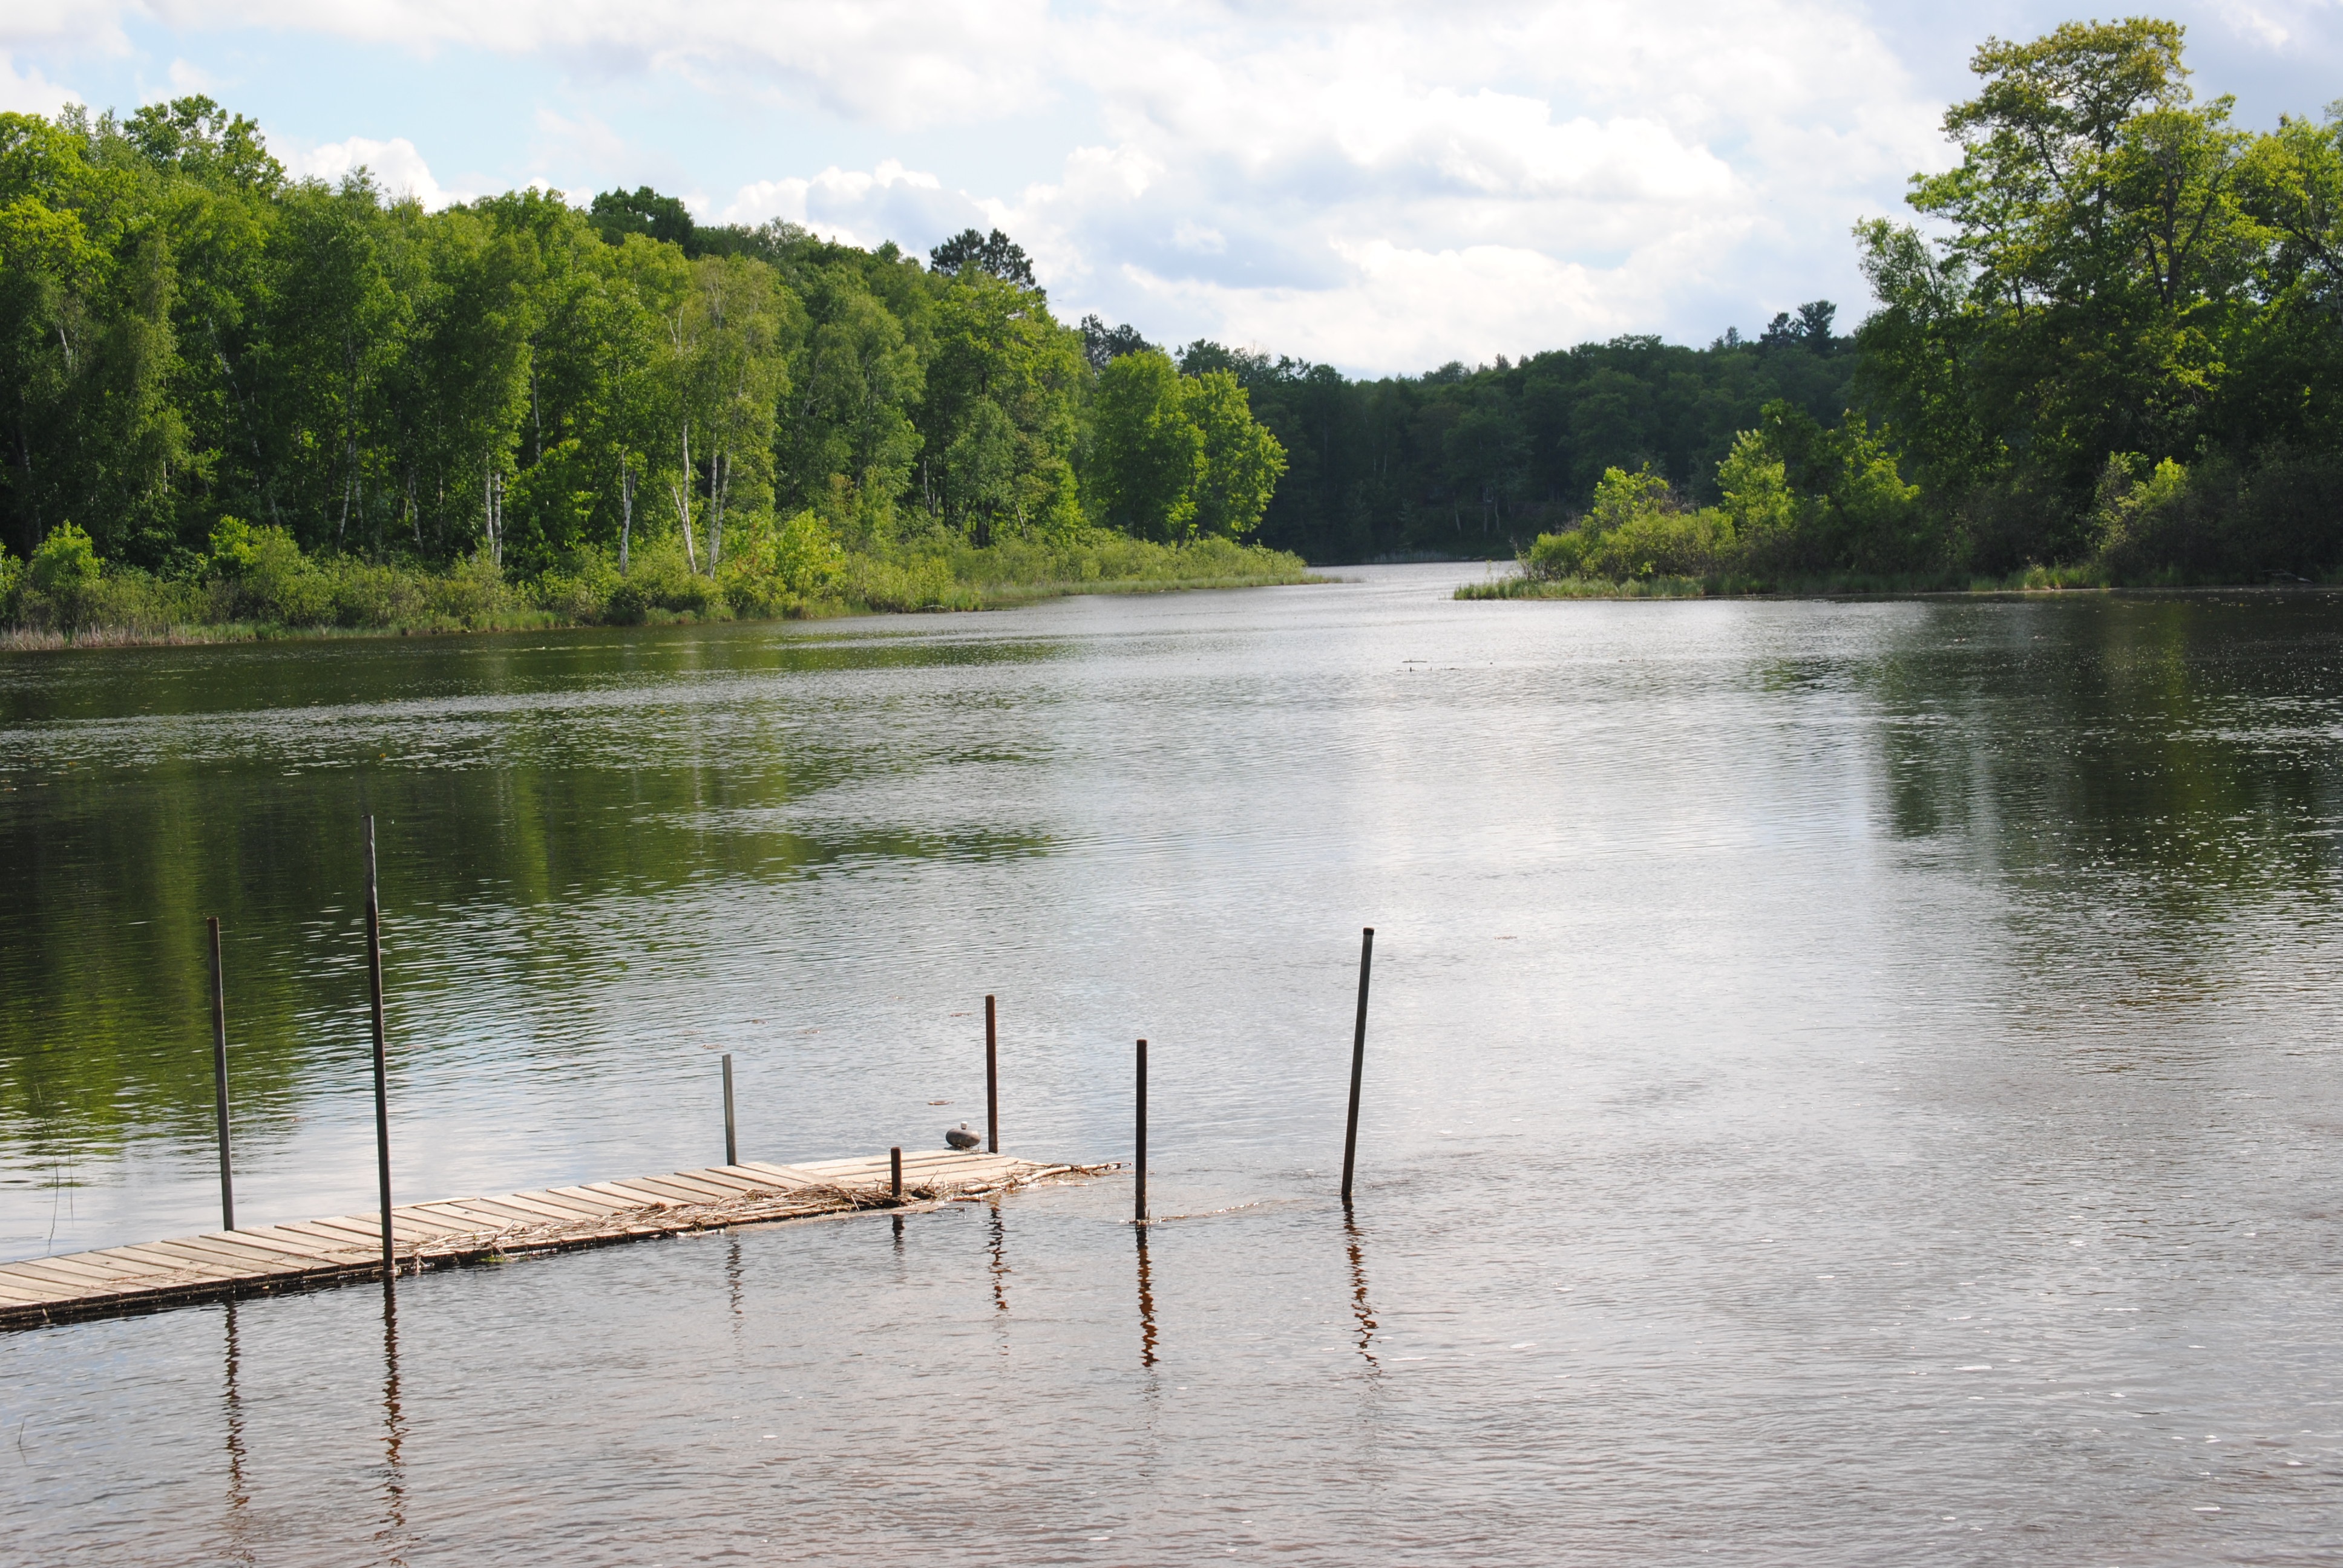
landscape, water, nature, forest, marsh, dock, lake, river, vacation, tranquil, scenic, natural, scenery, reservoir, body of water, trees, outdoors, woods, north, wetland, loch